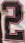
Number: 2